Raul Brandão

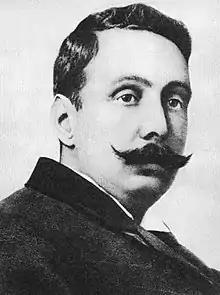

Raul Germano Brandão (12 March 1867 in Foz do Douro, Porto – 5 December 1930 in Lisbon) was a Portuguese writer, journalist and military officer, notable for the realism of his literary descriptions and by the lyricism of his language. Brandão was born in Foz do Douro, a parish of Porto, where he spent the majority of his youth. Born in a family of sailors, the ocean and the sailors are recurring themes in his work.